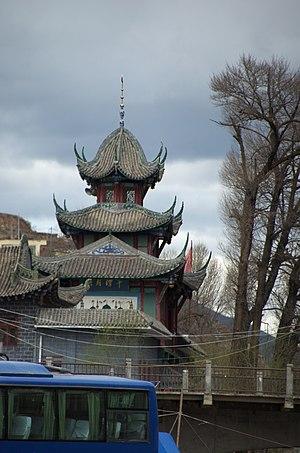
Mosquée Nord de Songpan (松潘清真北寺) du xian de Songpan (松潘县), préfecture autonome tibétaine et qiang d'Aba, province du Sichuan, République populaire de Chine.
Le xian de Songpan, appelé jusqu'en 1378, Sōngzhōu, translittéré en tibétain par Sungqu est un district administratif de la province du Sichuan en Chine, créé en 1914. Il est placé sous la juridiction de la préfecture autonome tibétaine et qiang d'Aba.
La préfecture autonome tibétaine et qiang d'Aba est une division administrative du nord de la province du Sichuan en Chine. Son chef-lieu est le Xian de Barkam.
Vous trouverez ci-dessous une liste partielle des mosquées de République populaire de Chine.